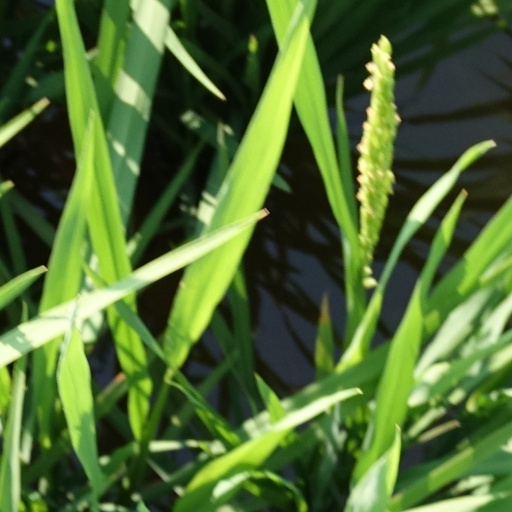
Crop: rice